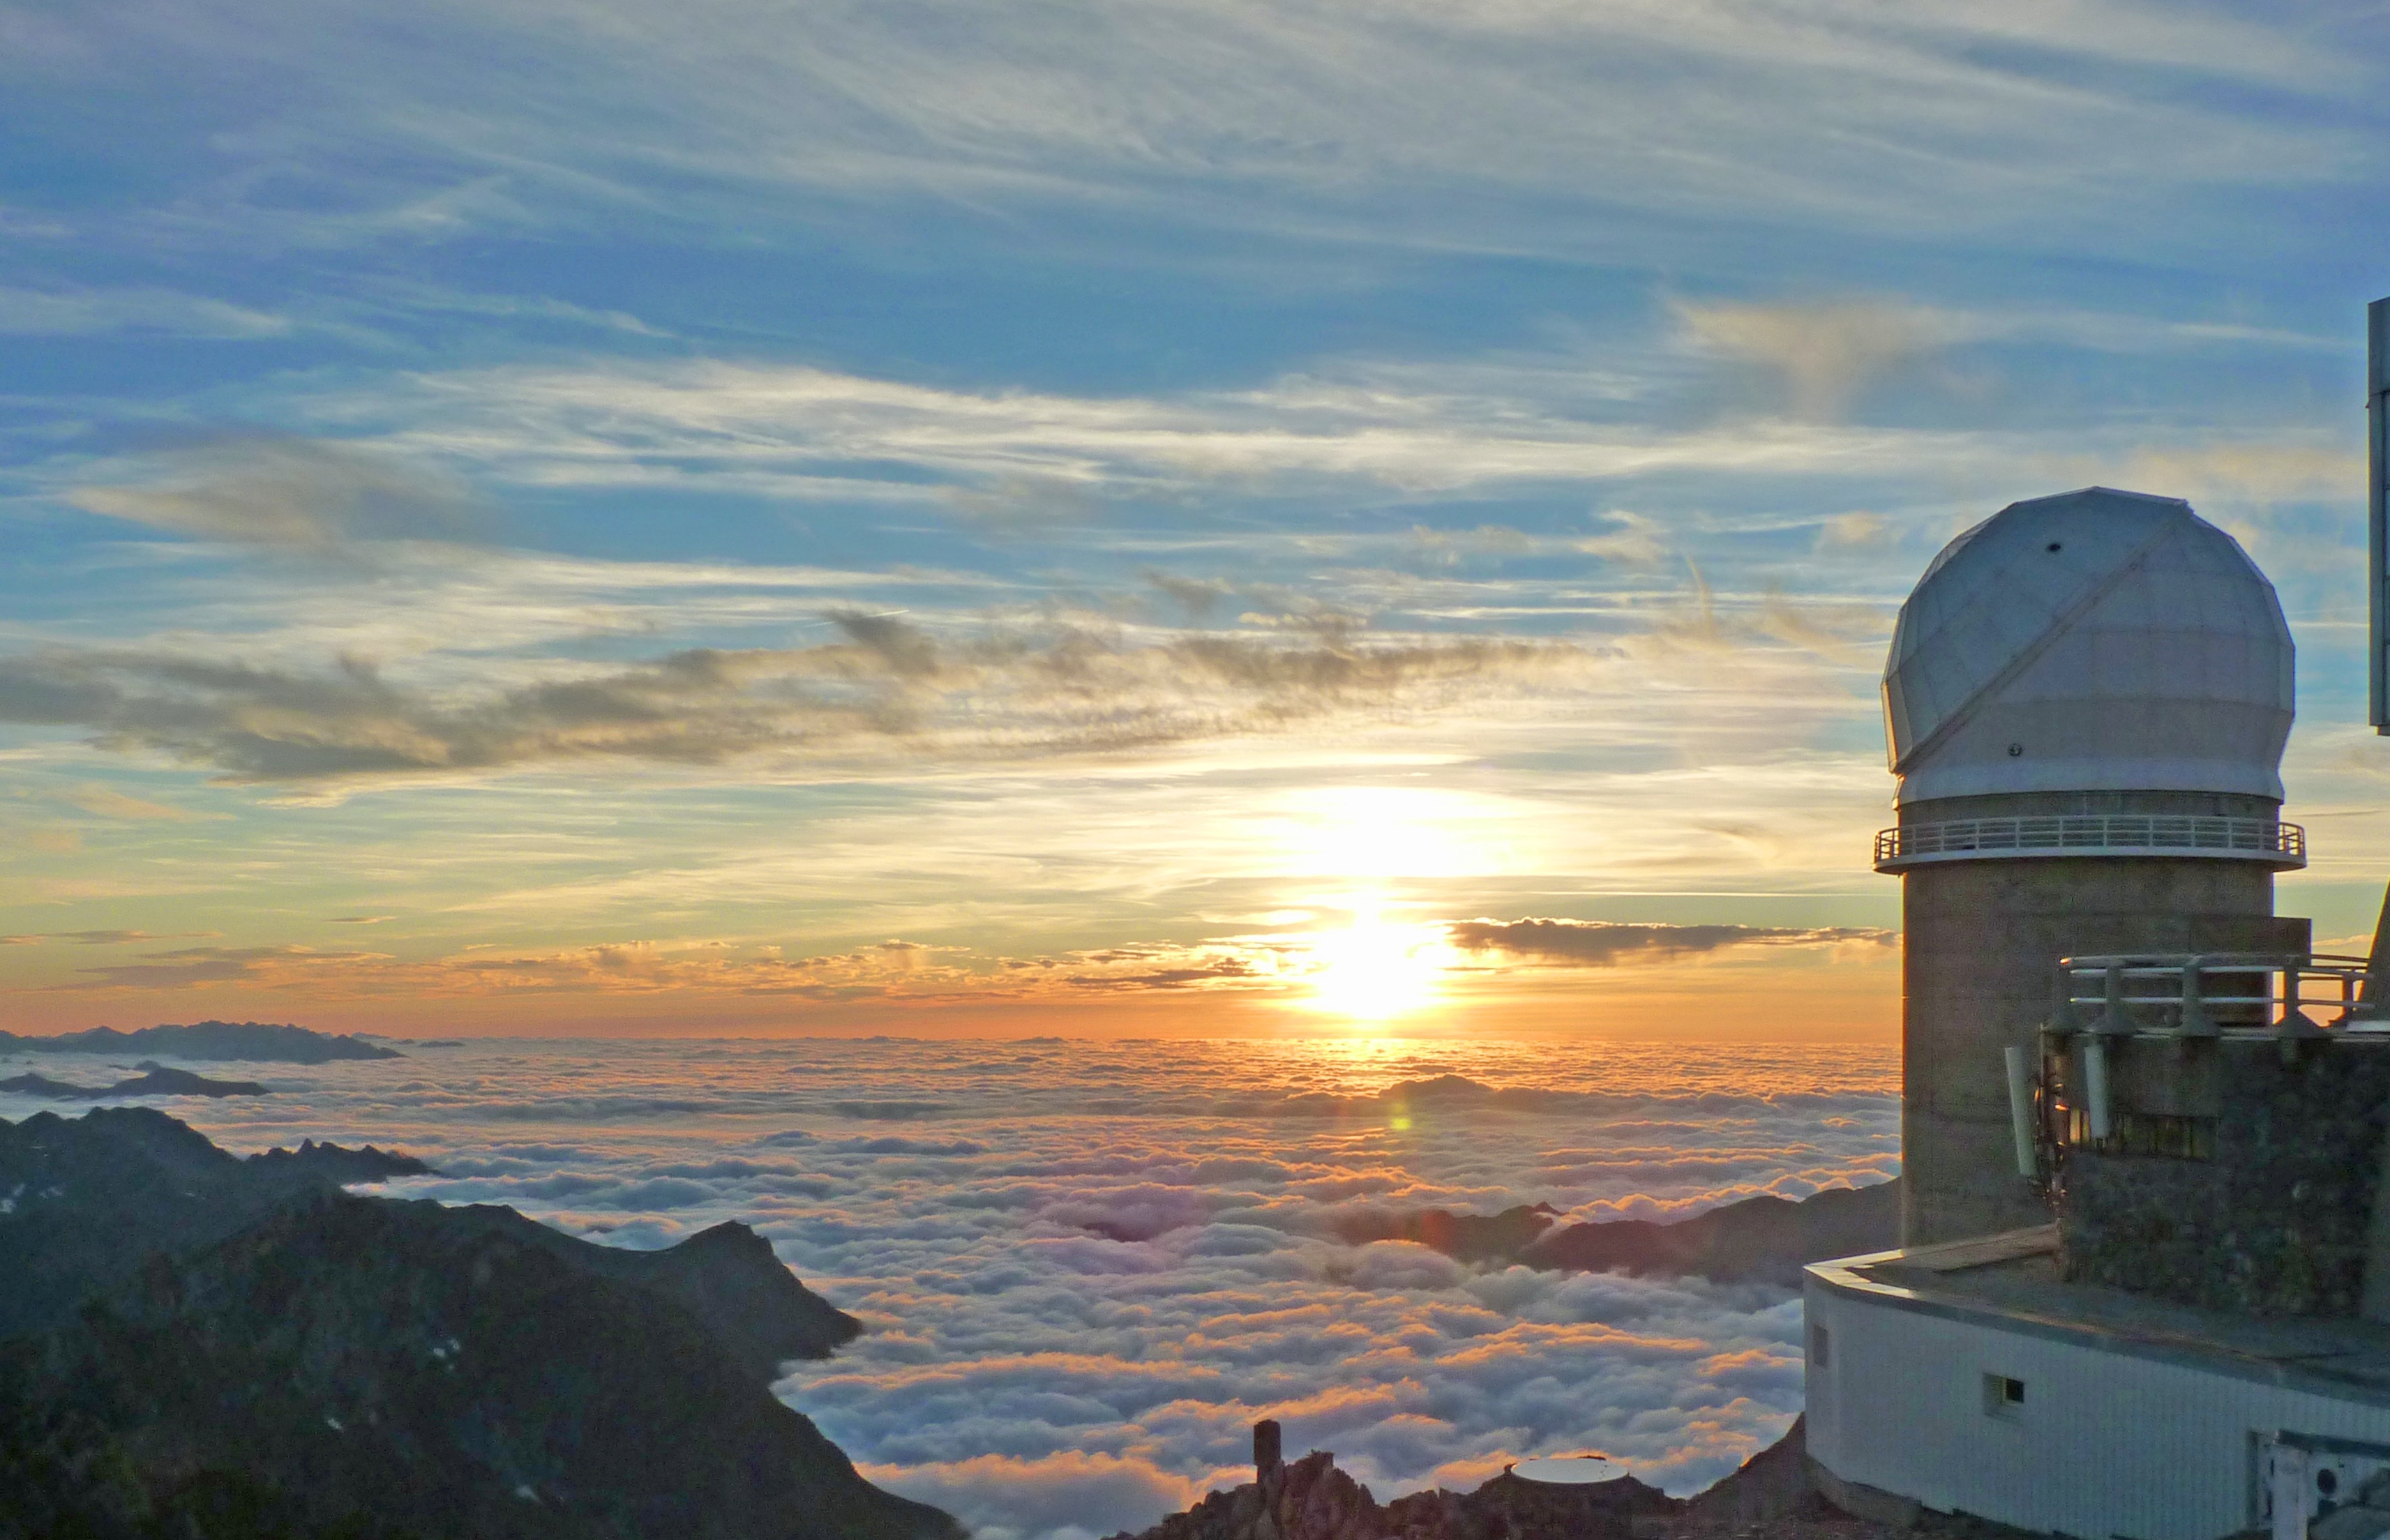
sea, coast, horizon, mountain, cloud, sky, sunrise, sunset, sunlight, morning, view, dawn, atmosphere, dusk, evening, reflection, tower, summit, observatory, clouds, dome, pyrenees, south peak, atmosphere of earth